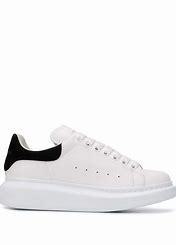
Brand: alexander
Model: mcqueen Oversized